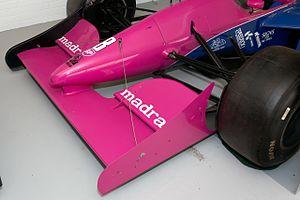
La Brabham BT60B est la monoplace de l'écurie britannique Brabham engagée lors de la saison 1992 de Formule 1. Elle est pilotée par le Belge Eric van de Poele et par l'Italienne Giovanna Amati, remplacée après trois courses par Damon Hill. La BT60B est la dernière monoplace engagée par Brabham, l'écurie britannique faisant faillite en cours de saison.